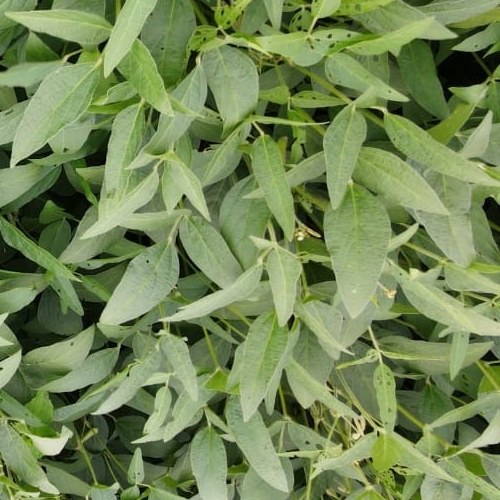
Label: Diabrotica_speciosa